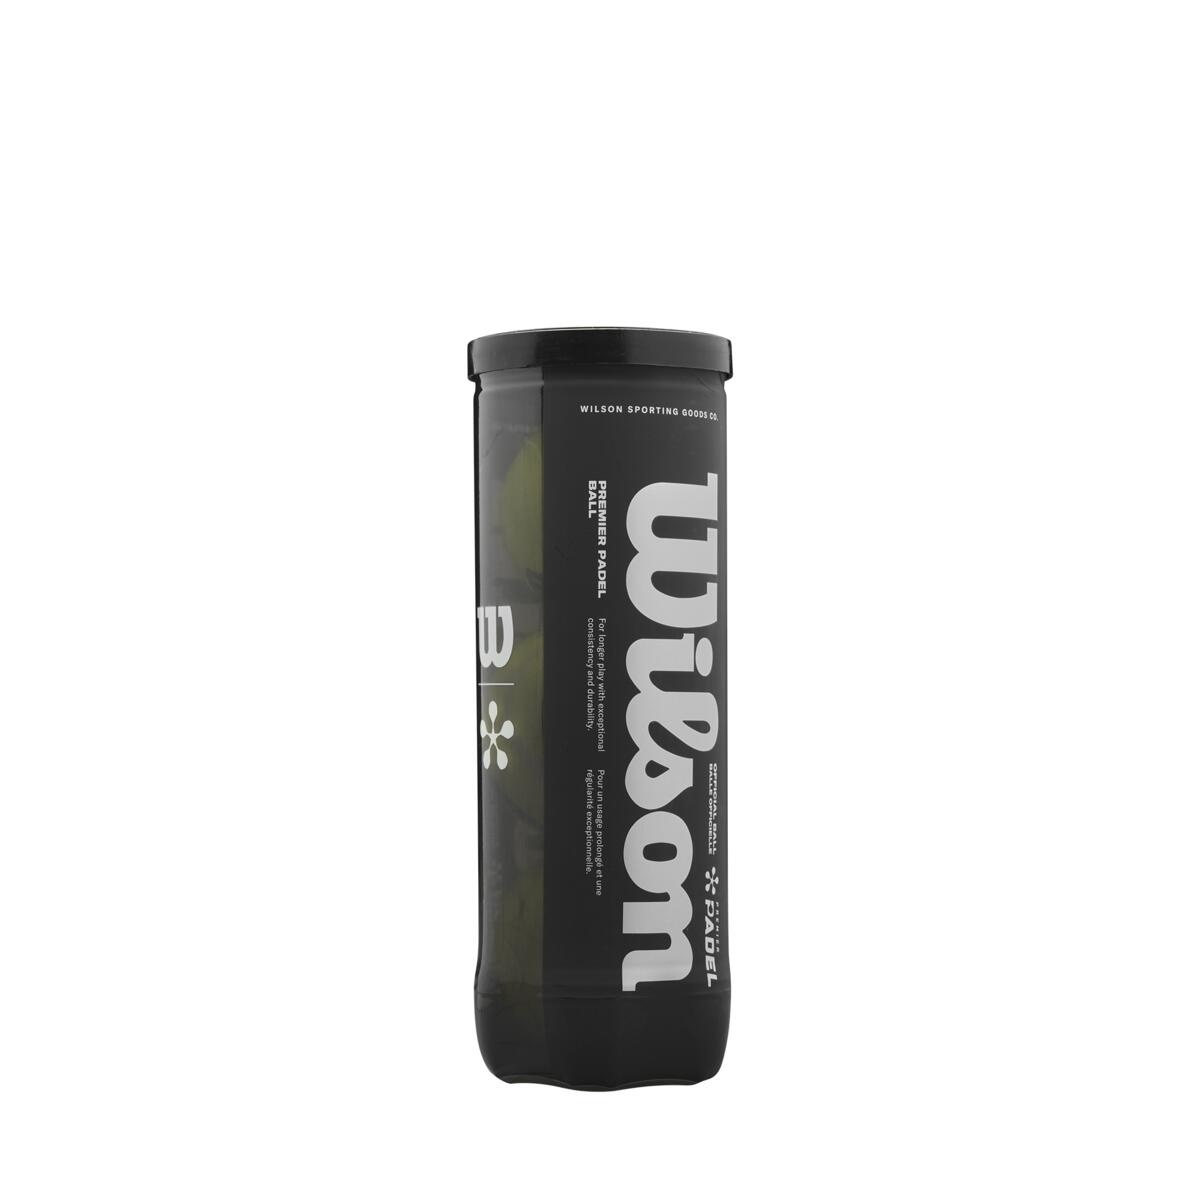
WILSON PREMIER PADEL BALL (3X)
Brand: Wilson
Category: Sporting Goods > Outdoor Recreation > Outdoor Games > Platform & Paddle Tennis > Platform Tennis Balls